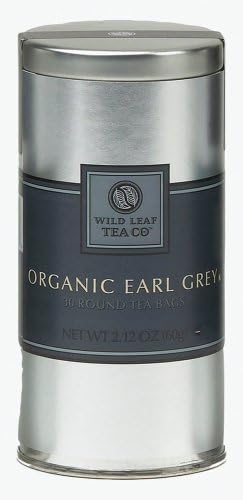
Wild Leaf Tea's Tin of 30 Rounded Tea Bags, Organic Earl Grey
Category: Amazon Home
Copco Wild Leaf Tea Company introduces their new line of organic tea's. Tin includes 30 round earl grey tea bags packaged in air-tight metal canisters. Canister lid is designed to provide a superior oxygen barrier to keep tea fresher longer once opened. Tea bag paper is designed for the quickest infusion of the tea, enabling one to brew the best tasting cup possible. Organic Earl Grey has black tea purchased from estates in India. Enjoy a delicious cup of hot tea: bring fresh cold water to a rolling boil. Pour water over tea bag and brew for 3-5 minutes. Remove tea bag and serve.
Features: Tin includes 30 bags of Organic Earl Grey Tea | All teas are certified kosher and are blended in the USA | All teas are caffeinated | Brew for 3-5 minutes